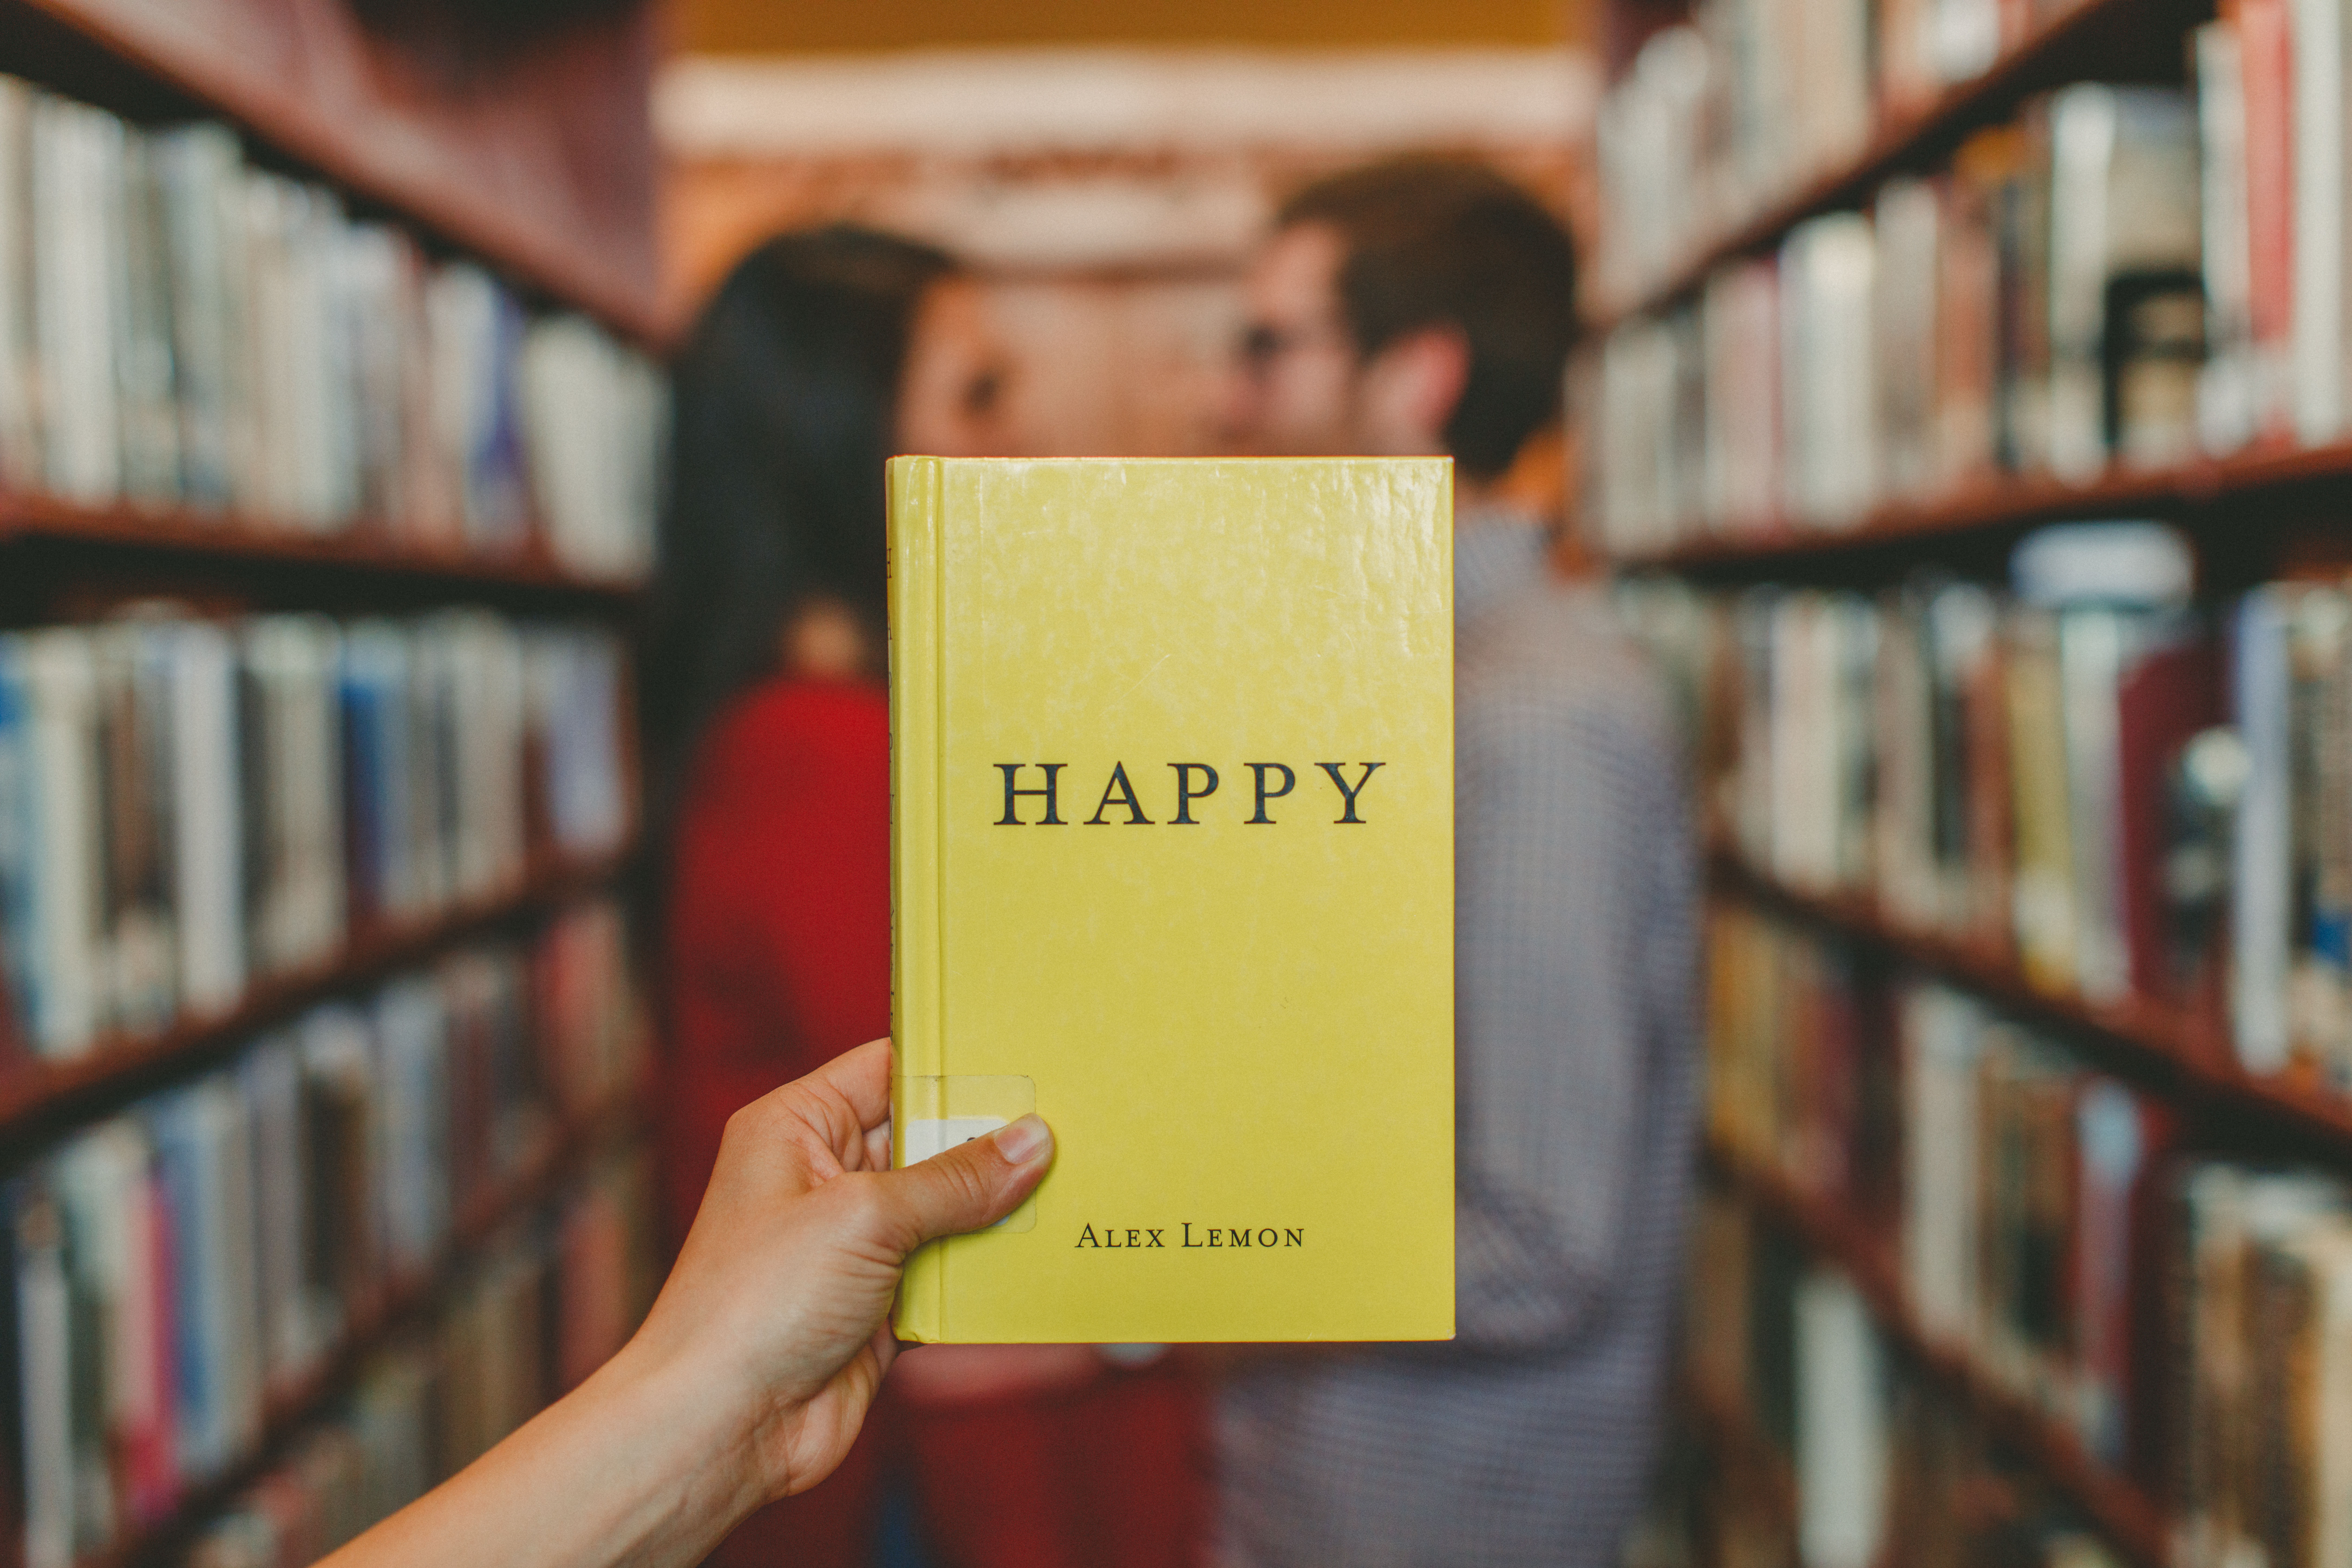
hand, man, book, people, woman, macro, library, happy, books, bookshelves, story, bookselling